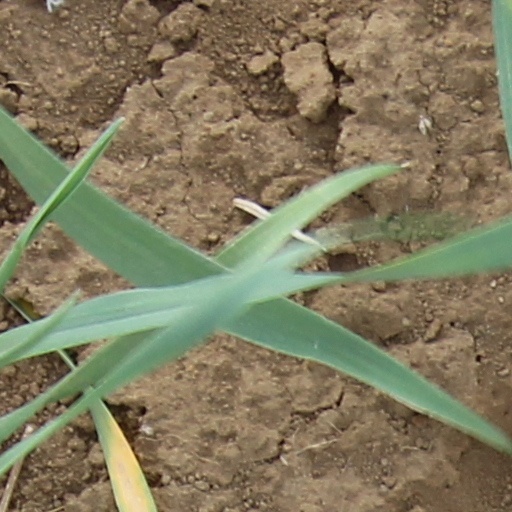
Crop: wheat